Terminal tractor

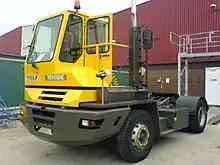
A terminal tractor

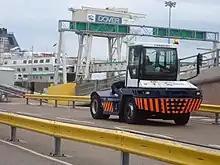
Terminal tractor at the Port of Dover.

A terminal tractor, known in the United States as a shag truck, shunt truck, spotter truck, spotting tractor, yard truck, yard shifter, yard dog, yard goat, yard horse, yard mule, yard jockey, yard spotter, hostler, or mule, is a kind of semi-tractor intended to move semi-trailers within a cargo yard, warehouse facility, or intermodal facility, much like a switcher locomotive is used to position railcars. In the United Kingdom they are known as terminal lorries or terminal trucks.In the United States the term is most often called a yard driver or switcher, often given the nickname yard dog, affectionately not derogatively. Yard dogs are generally thought well of by other drivers because they will often back trailers into docks that are narrow or difficult to pull off by large OTR tractors with sleeper berths.